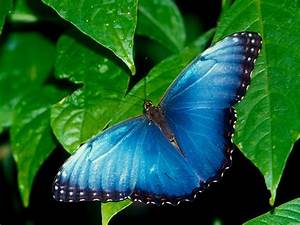
Label: farfalla